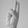
ASL letter: U